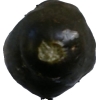
Label: cucumber